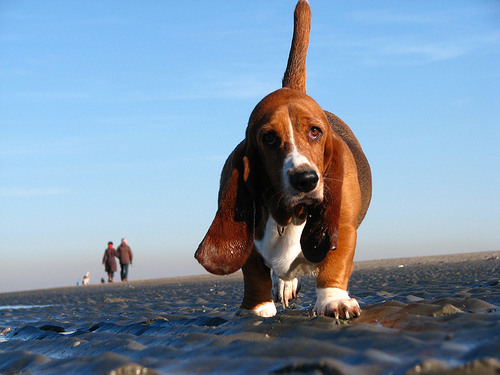
Breed: basset hound